Mini-humbucker

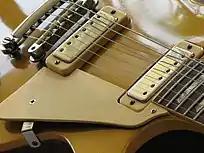
1972 Gibson Les Paul Deluxe

The mini-humbucker is a humbucking guitar pickup (used in electric guitars). It was originally created by the Epiphone company. The mini-humbucker resembles a Gibson P.A.F. humbucker, but is narrower in size and senses a shorter length of string vibration. This produces clearer, brighter tones that are quite unlike typical Gibson sounds. It fits in between single-coils and full-sized humbuckers in the tonal spectrum. It is frequently used in jazz guitars in a 'floating' arrangement, where it's mounted at the end of the fingerboard, or on the pickguard not into the body of the instrument.